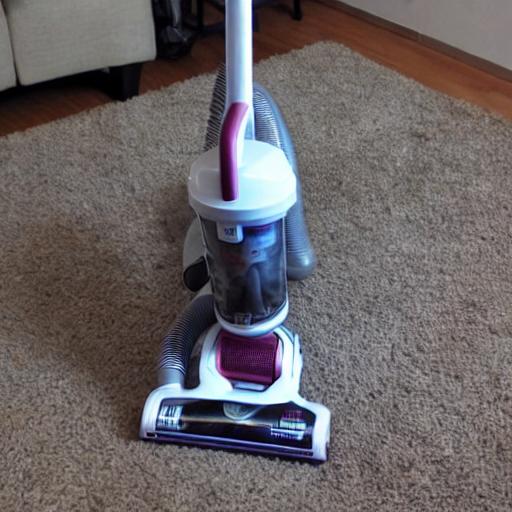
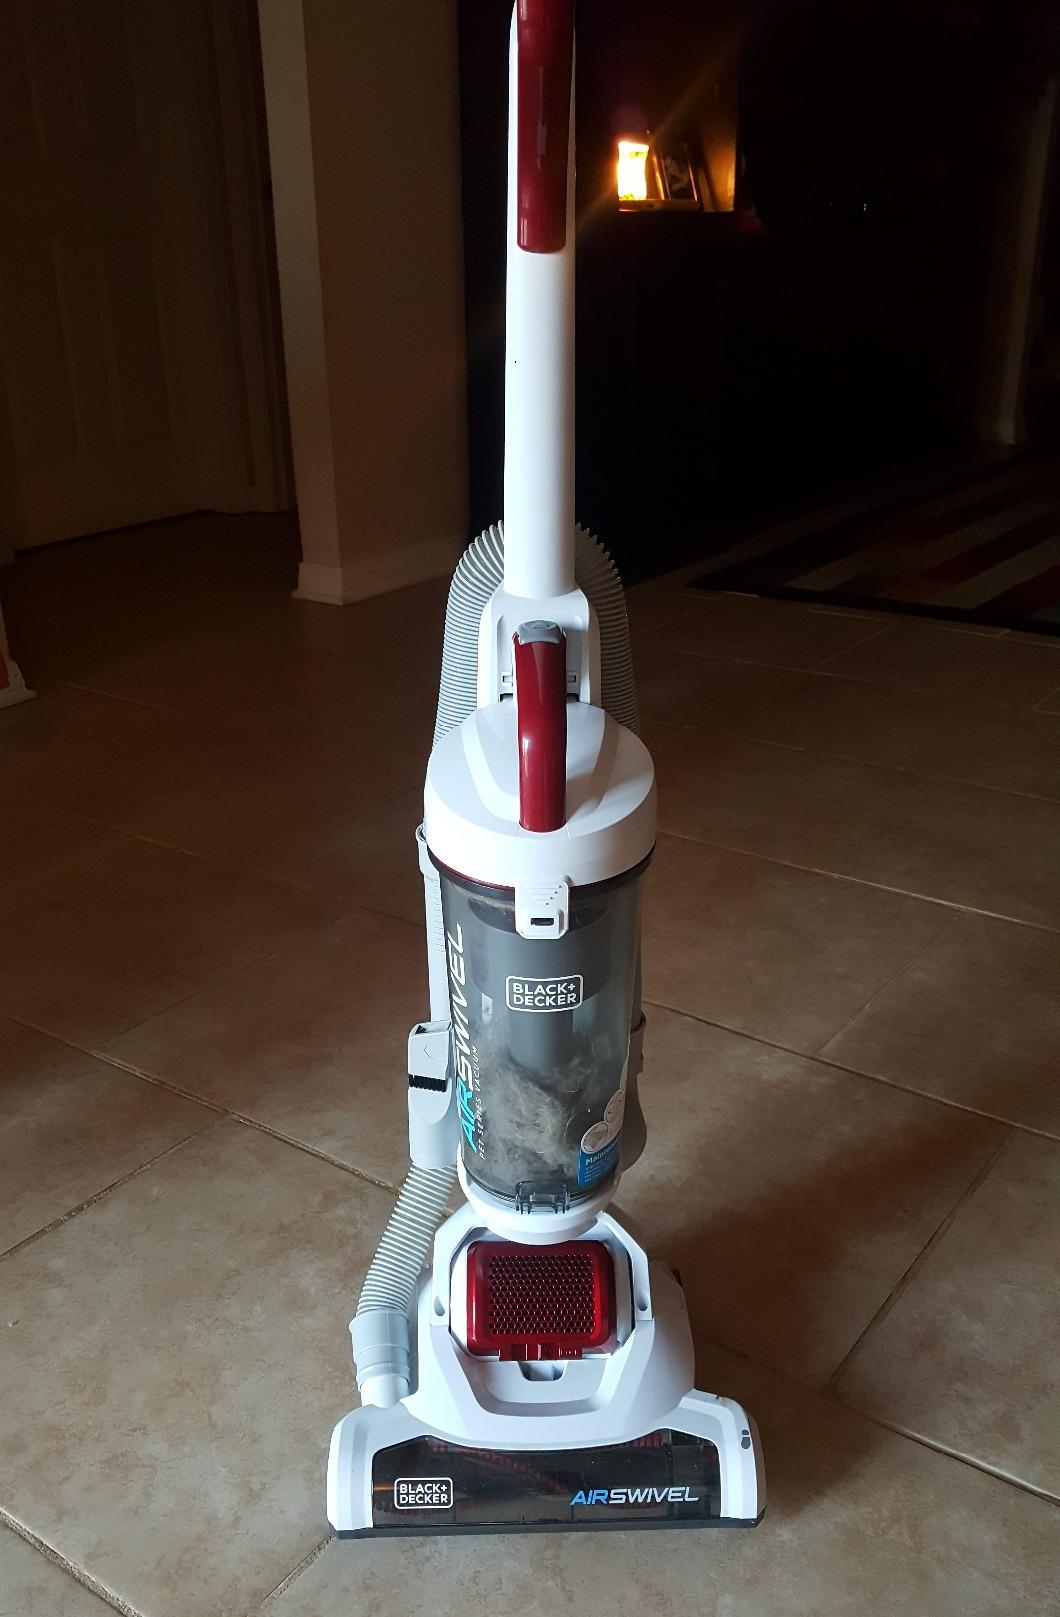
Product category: items_vacuum
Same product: no